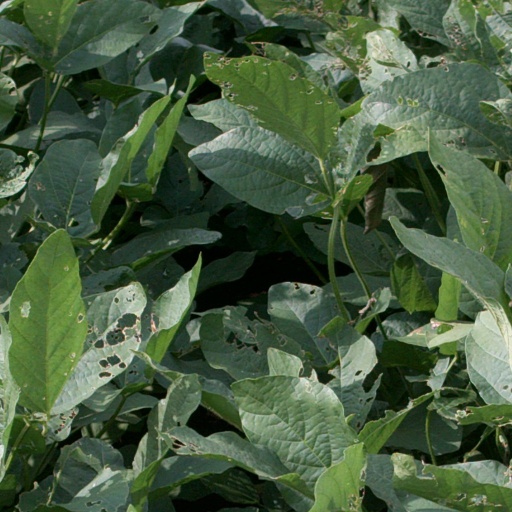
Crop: soybean